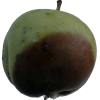
Label: Apple 12